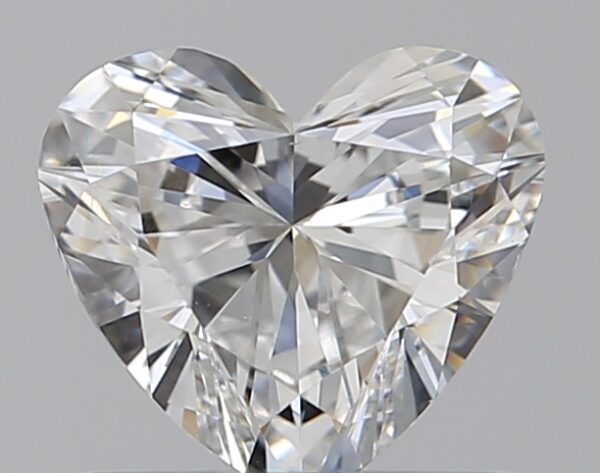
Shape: heart
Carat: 0.7
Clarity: VS2
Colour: E
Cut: EX
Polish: VG
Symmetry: GD
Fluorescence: N
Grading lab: GIA
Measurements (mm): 5.65 x 6.24 x 3.39